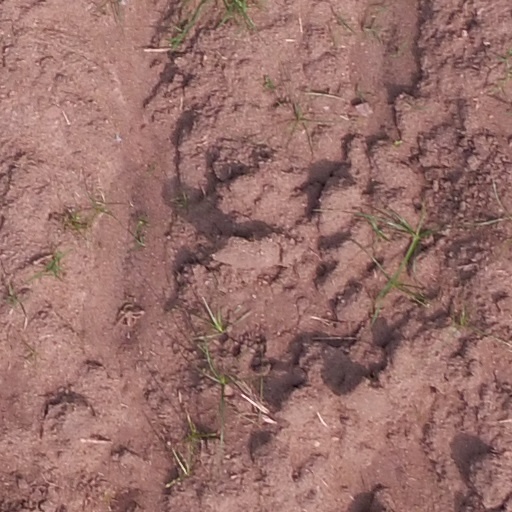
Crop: maize; corn